Sir Alexander Gilmour, 3rd Baronet

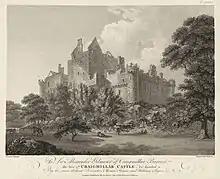
Thomas Hearne and William Byrne's 1782 engraving is dedicated to Sir Alexander Gilmour of Craigmillar Castle

Sir Alexander Gilmour, 3rd Baronet (c. 1737 – 1792), of Craigmillar, Edinburgh was a Member of Parliament for Edinburghshire in 12 January 1761 – 1774.